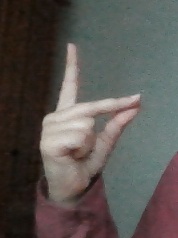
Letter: ta